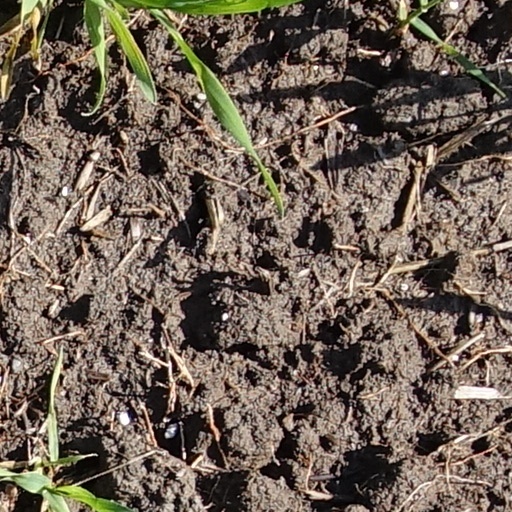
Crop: wheat